1st Sussex Artillery Volunteers

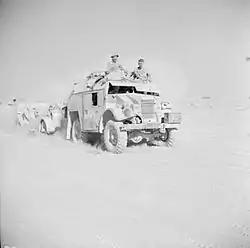
25-pounder and Quad tractor moving up to the front in the Western Desert, 29 October 1942.

Because the 1st Home Counties Division had gone to India, the 2nd Home Counties Division was among the earliest 2nd Line formations to be formed. By 27 November 1914 the division was settled in billets round Windsor, Berkshire, and was reported ready to receive its weapons. However, the only guns available for the RFA brigades were obsolete French 90 mm guns, and even then there were only 4 guns per brigade. It was not until January 1916 that the division's gunners received their modern 18-pounders, and even then some time elapsed before sights arrived.